Passenger to Frankfurt

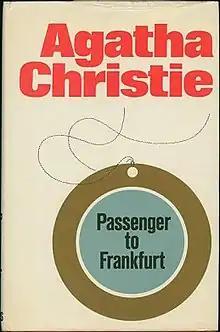
First edition (UK)

Passenger to Frankfurt: An Extravaganza is a spy novel by Agatha Christie first published in the United Kingdom by the Collins Crime Club in September 1970 and in the United States by Dodd, Mead and Company later in the same year. The UK edition retailed at twenty-five shillings. In preparation for decimalisation on 15 February 1971, it was concurrently priced on the dustjacket at £1.25. The US edition retailed at $5.95.